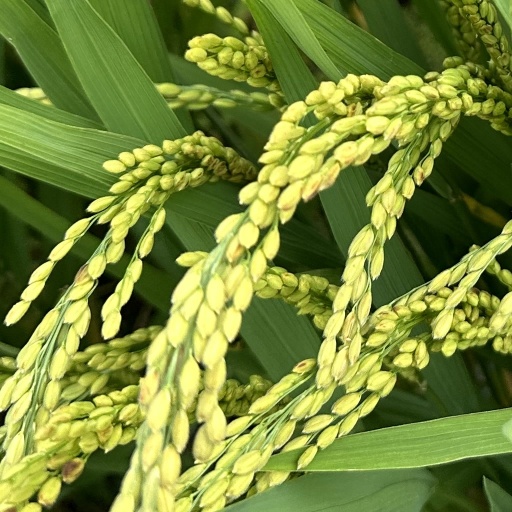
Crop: rice